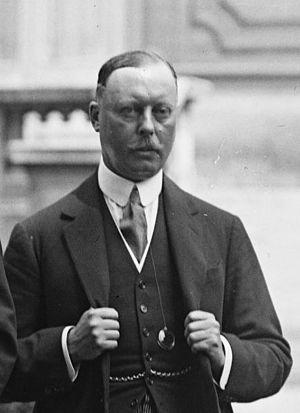
18/6/21, au Quai d'Orsay, [Robert] Vansittart, [Charles] Hardinge, [George] Curzon, [Aristide] Briand, [Philippe] Berthelot [devant le ministère des affaires étrangères]